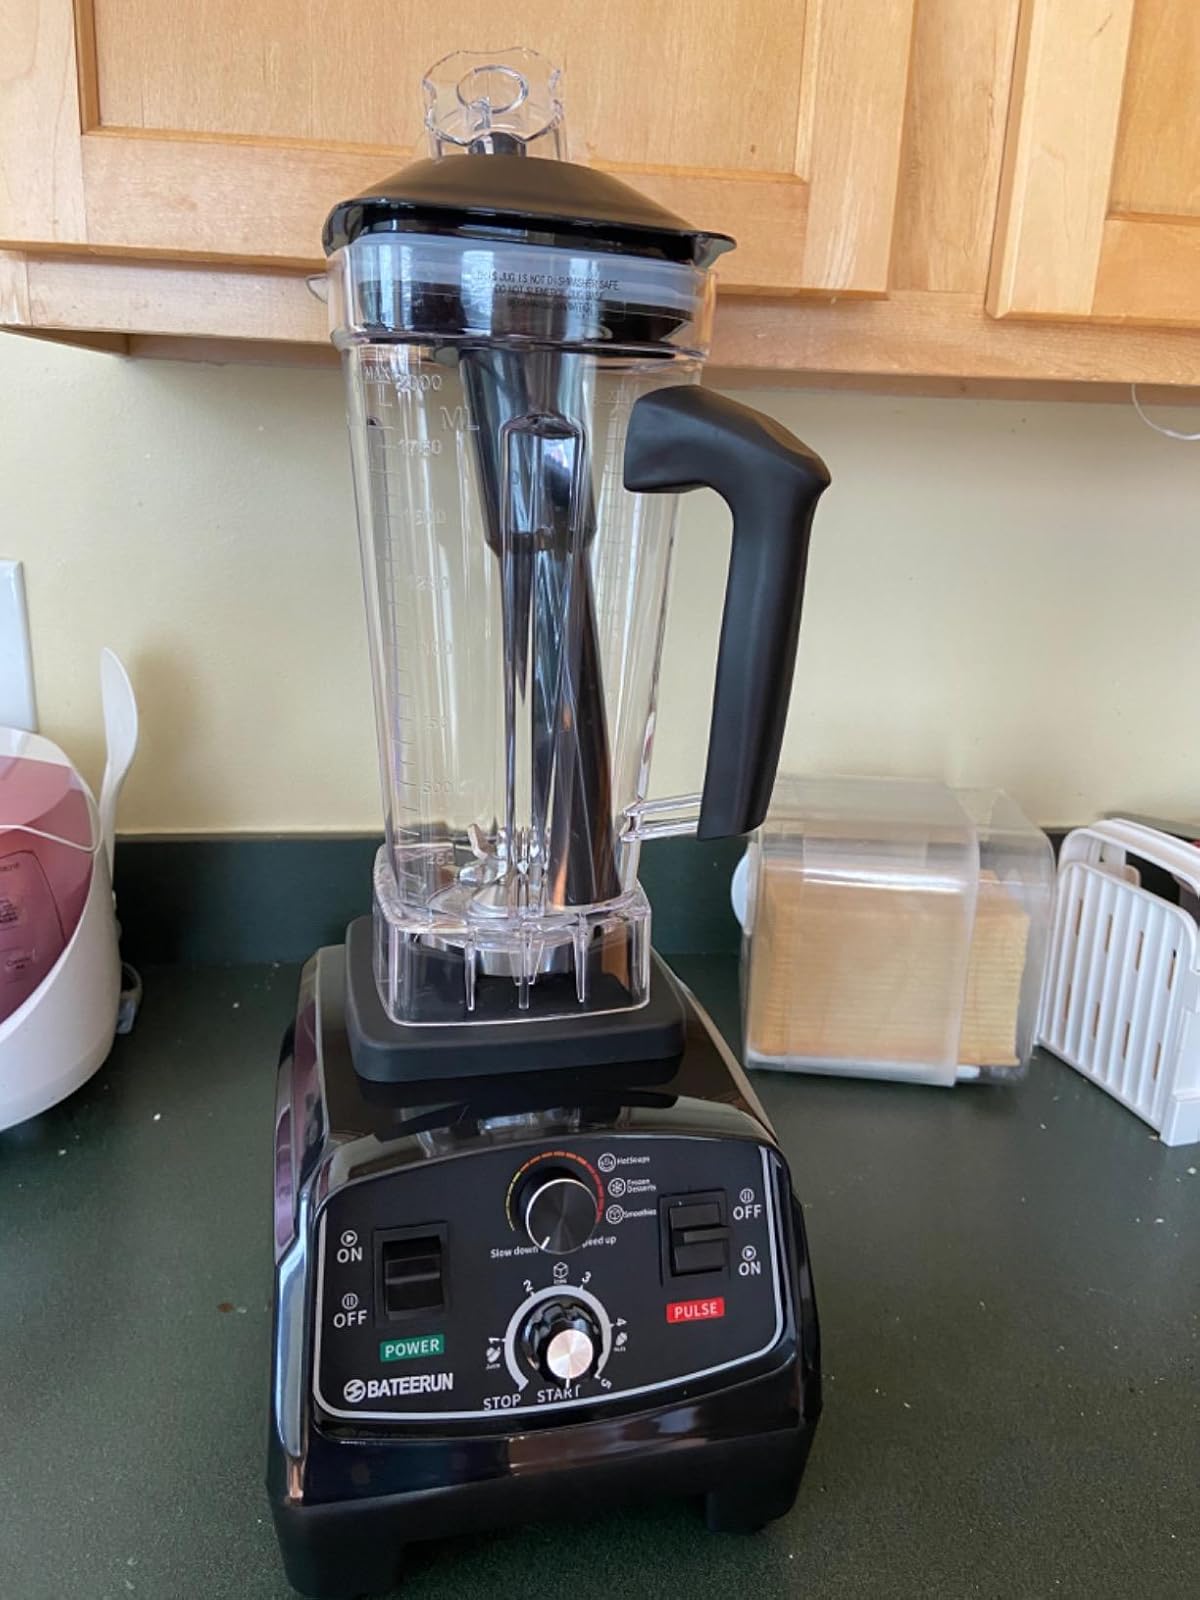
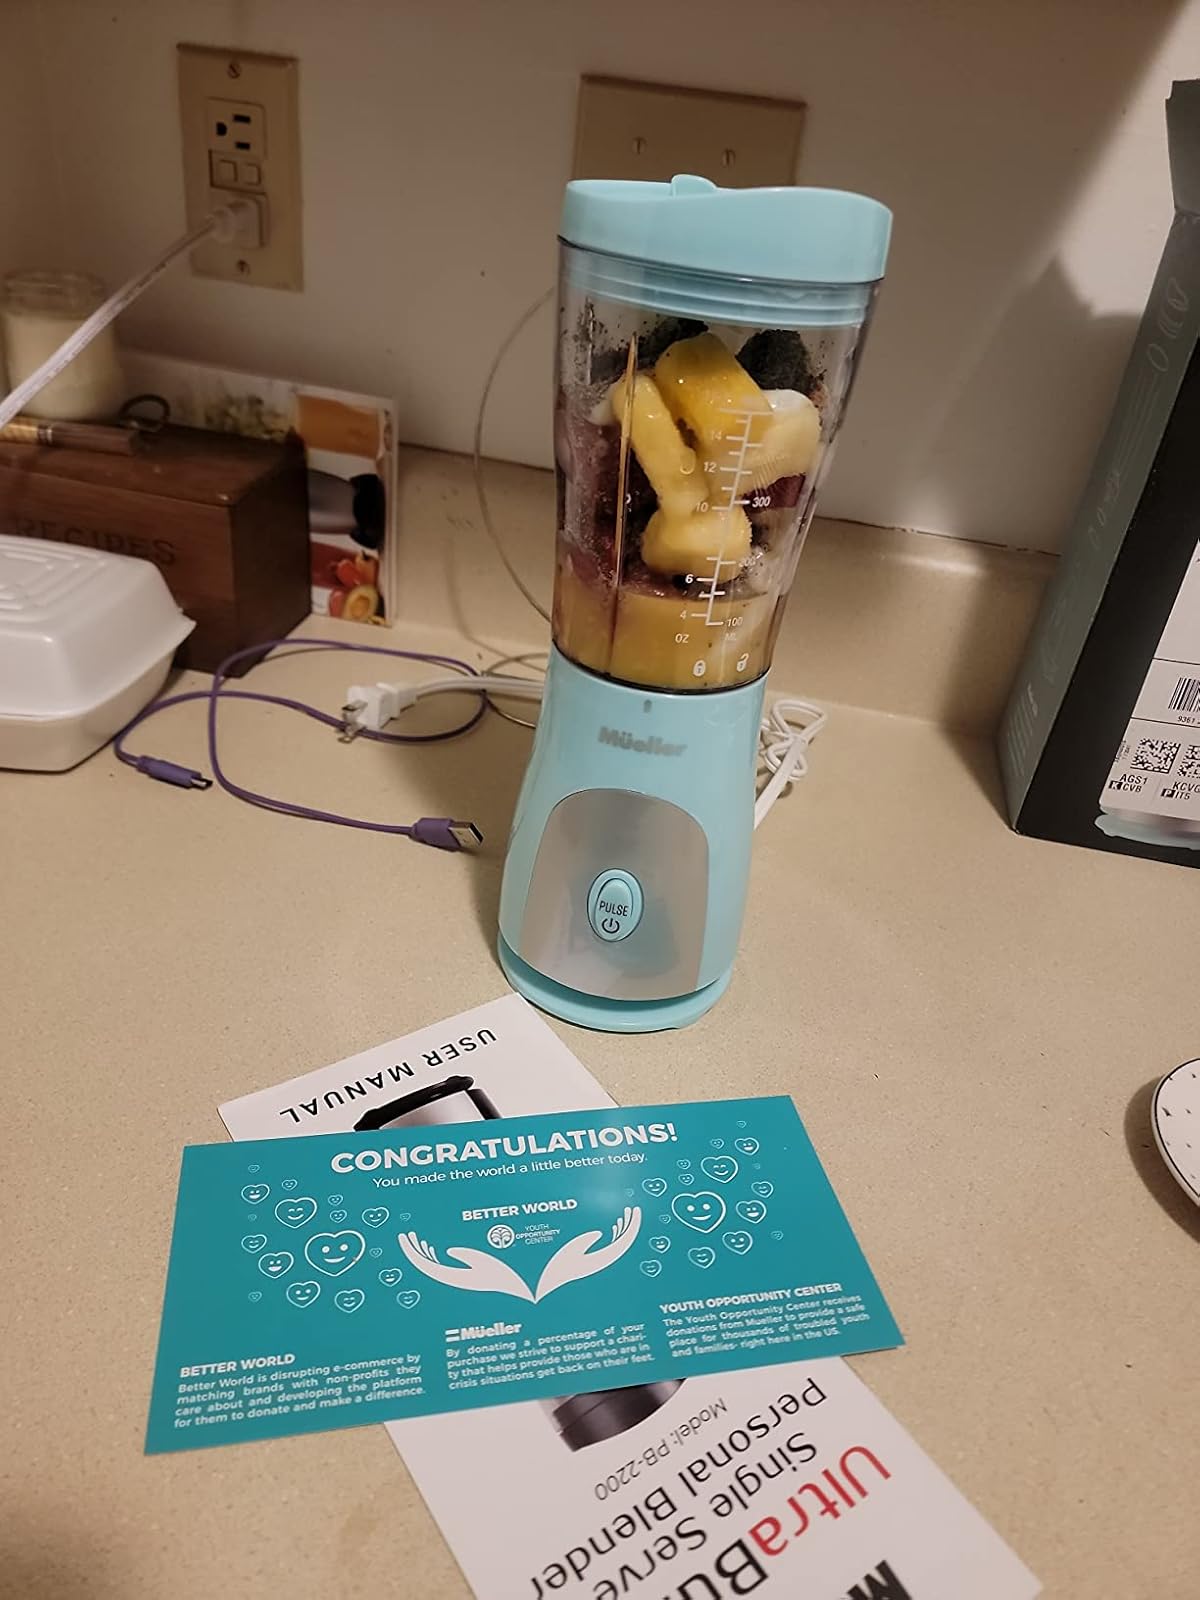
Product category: items_blender
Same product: no